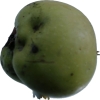
Label: Apple 12